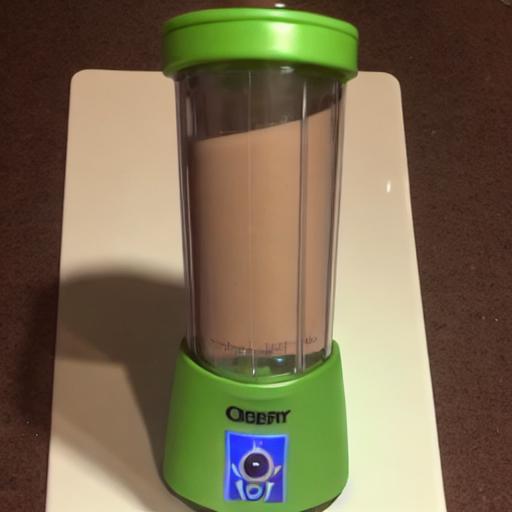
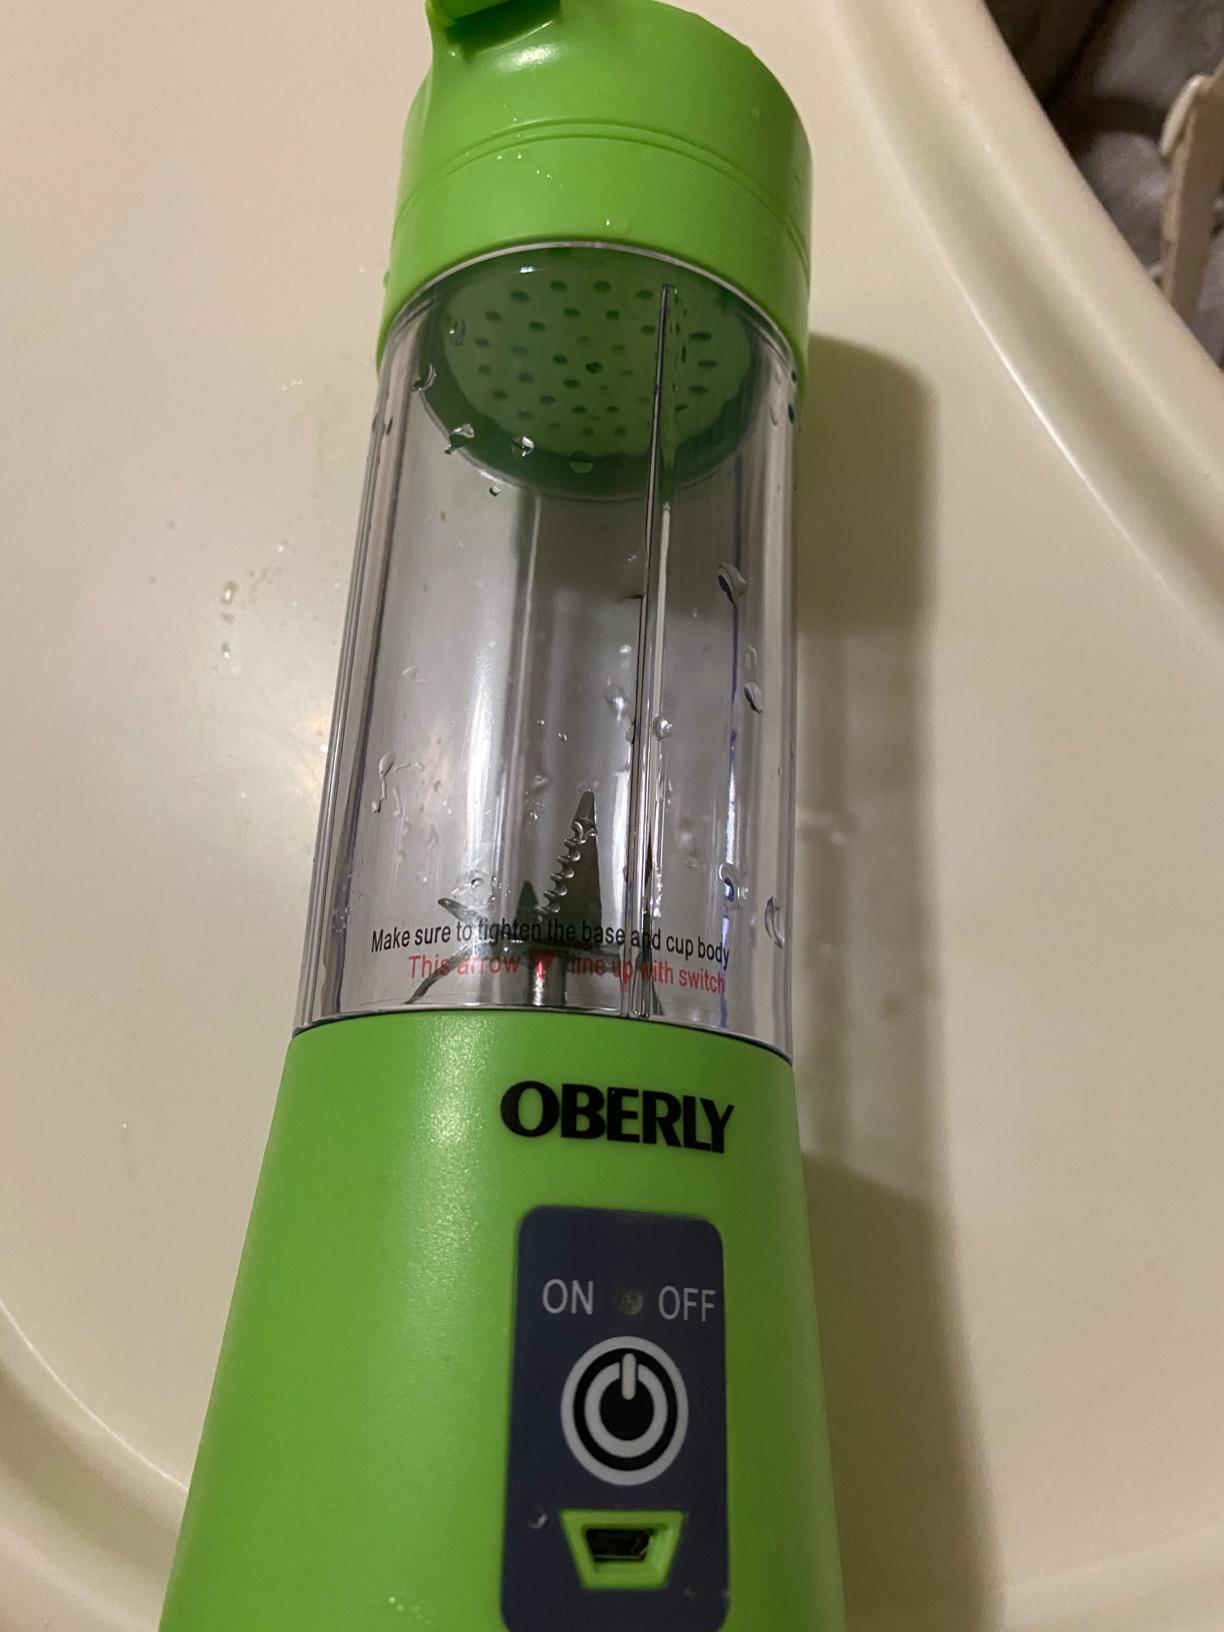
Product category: items_blender
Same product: no